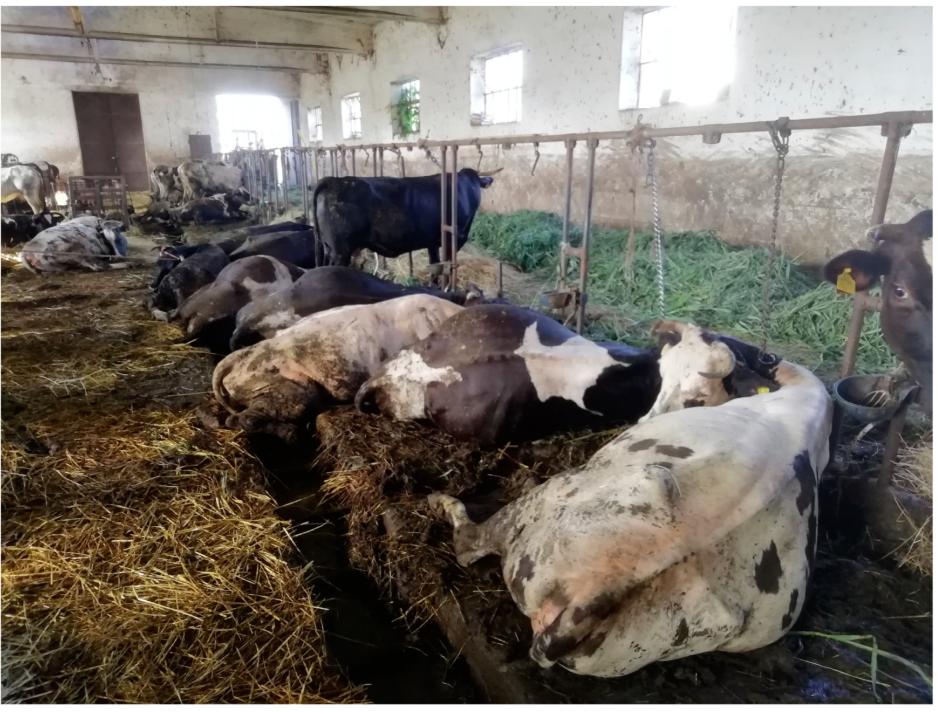
Kuna ng'ombe kadhaa ambao wamelala na mwingine amesimama ng'ombe waliolala kunaye ana rangi nyeupe na mwingine ana madoa ya rangi nyeusi na yule ambaye amesimama ni wa rangi nyeusi na wengine wa rangi nyeusi pia wamelala.